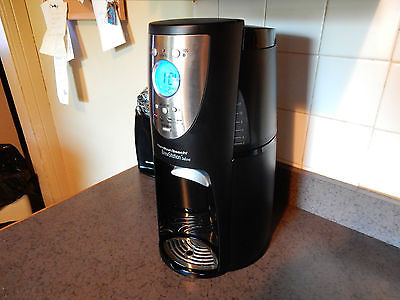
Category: coffee maker